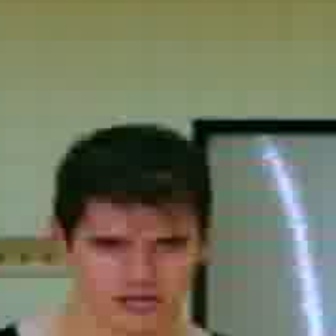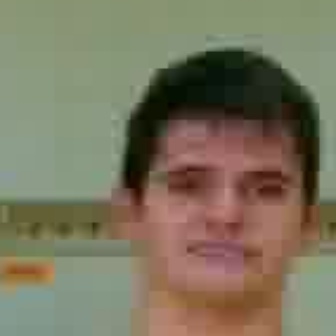
  Please identify the target specified by the bounding box [74,216,191,333] in the first image and locate it in the second image. Return the coordinates in [x_min,y_min,x_max,y_max] format.
Answer: [138,139,295,295]